Hampton Roads Transit

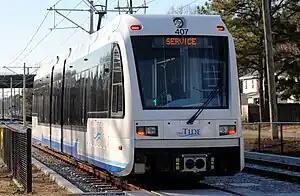
Tide light rail train

HRT owns and operates Virginia's only light rail system. "The Tide" runs 7.4 mi (12 km) in Norfolk from Eastern Virginia Medical School through downtown Norfolk to Newtown Road near the city's eastern boundary.